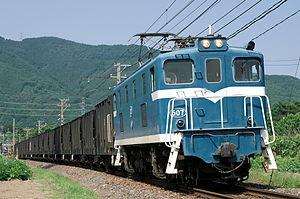
La Chichibu Railway Co., Ltd. est une compagnie de transport de passagers et de marchandises qui exploite deux lignes de chemin de fer dans la préfecture de Saitama, au Japon.
La ligne principale Chichibu est une ligne ferroviaire de la compagnie Chichibu Railway dans la préfecture de Saitama au Japon. Elle relie la gare de Hanyū à Hanyū à la gare de Mitsumineguchi à Chichibu.